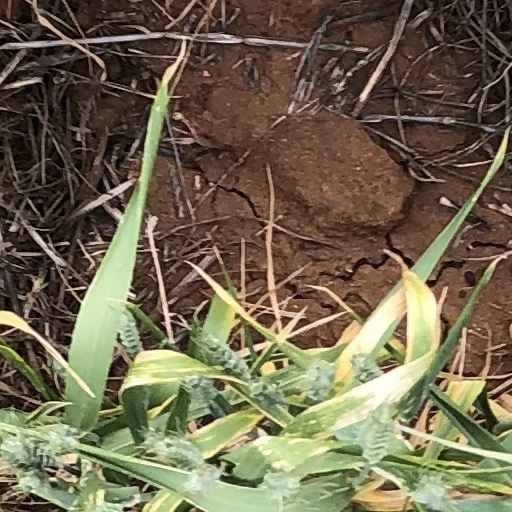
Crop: wheat